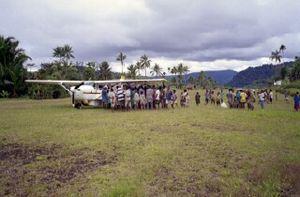
Le transport en Papouasie-Nouvelle-Guinée est limité et entravé par plusieurs facteurs géographiques, terrain montagneux, présence de forêts tropicales humides et de zones marécageuses difficilement franchissables, fragmentation du pays en plusieurs îles et dispersion de la population dans des zones faiblement peuplées. Le fait qu'il s'agisse d'un pays aux ressources financières très limitées n'a pas aidé à mettre en place un réseau de transport efficace.